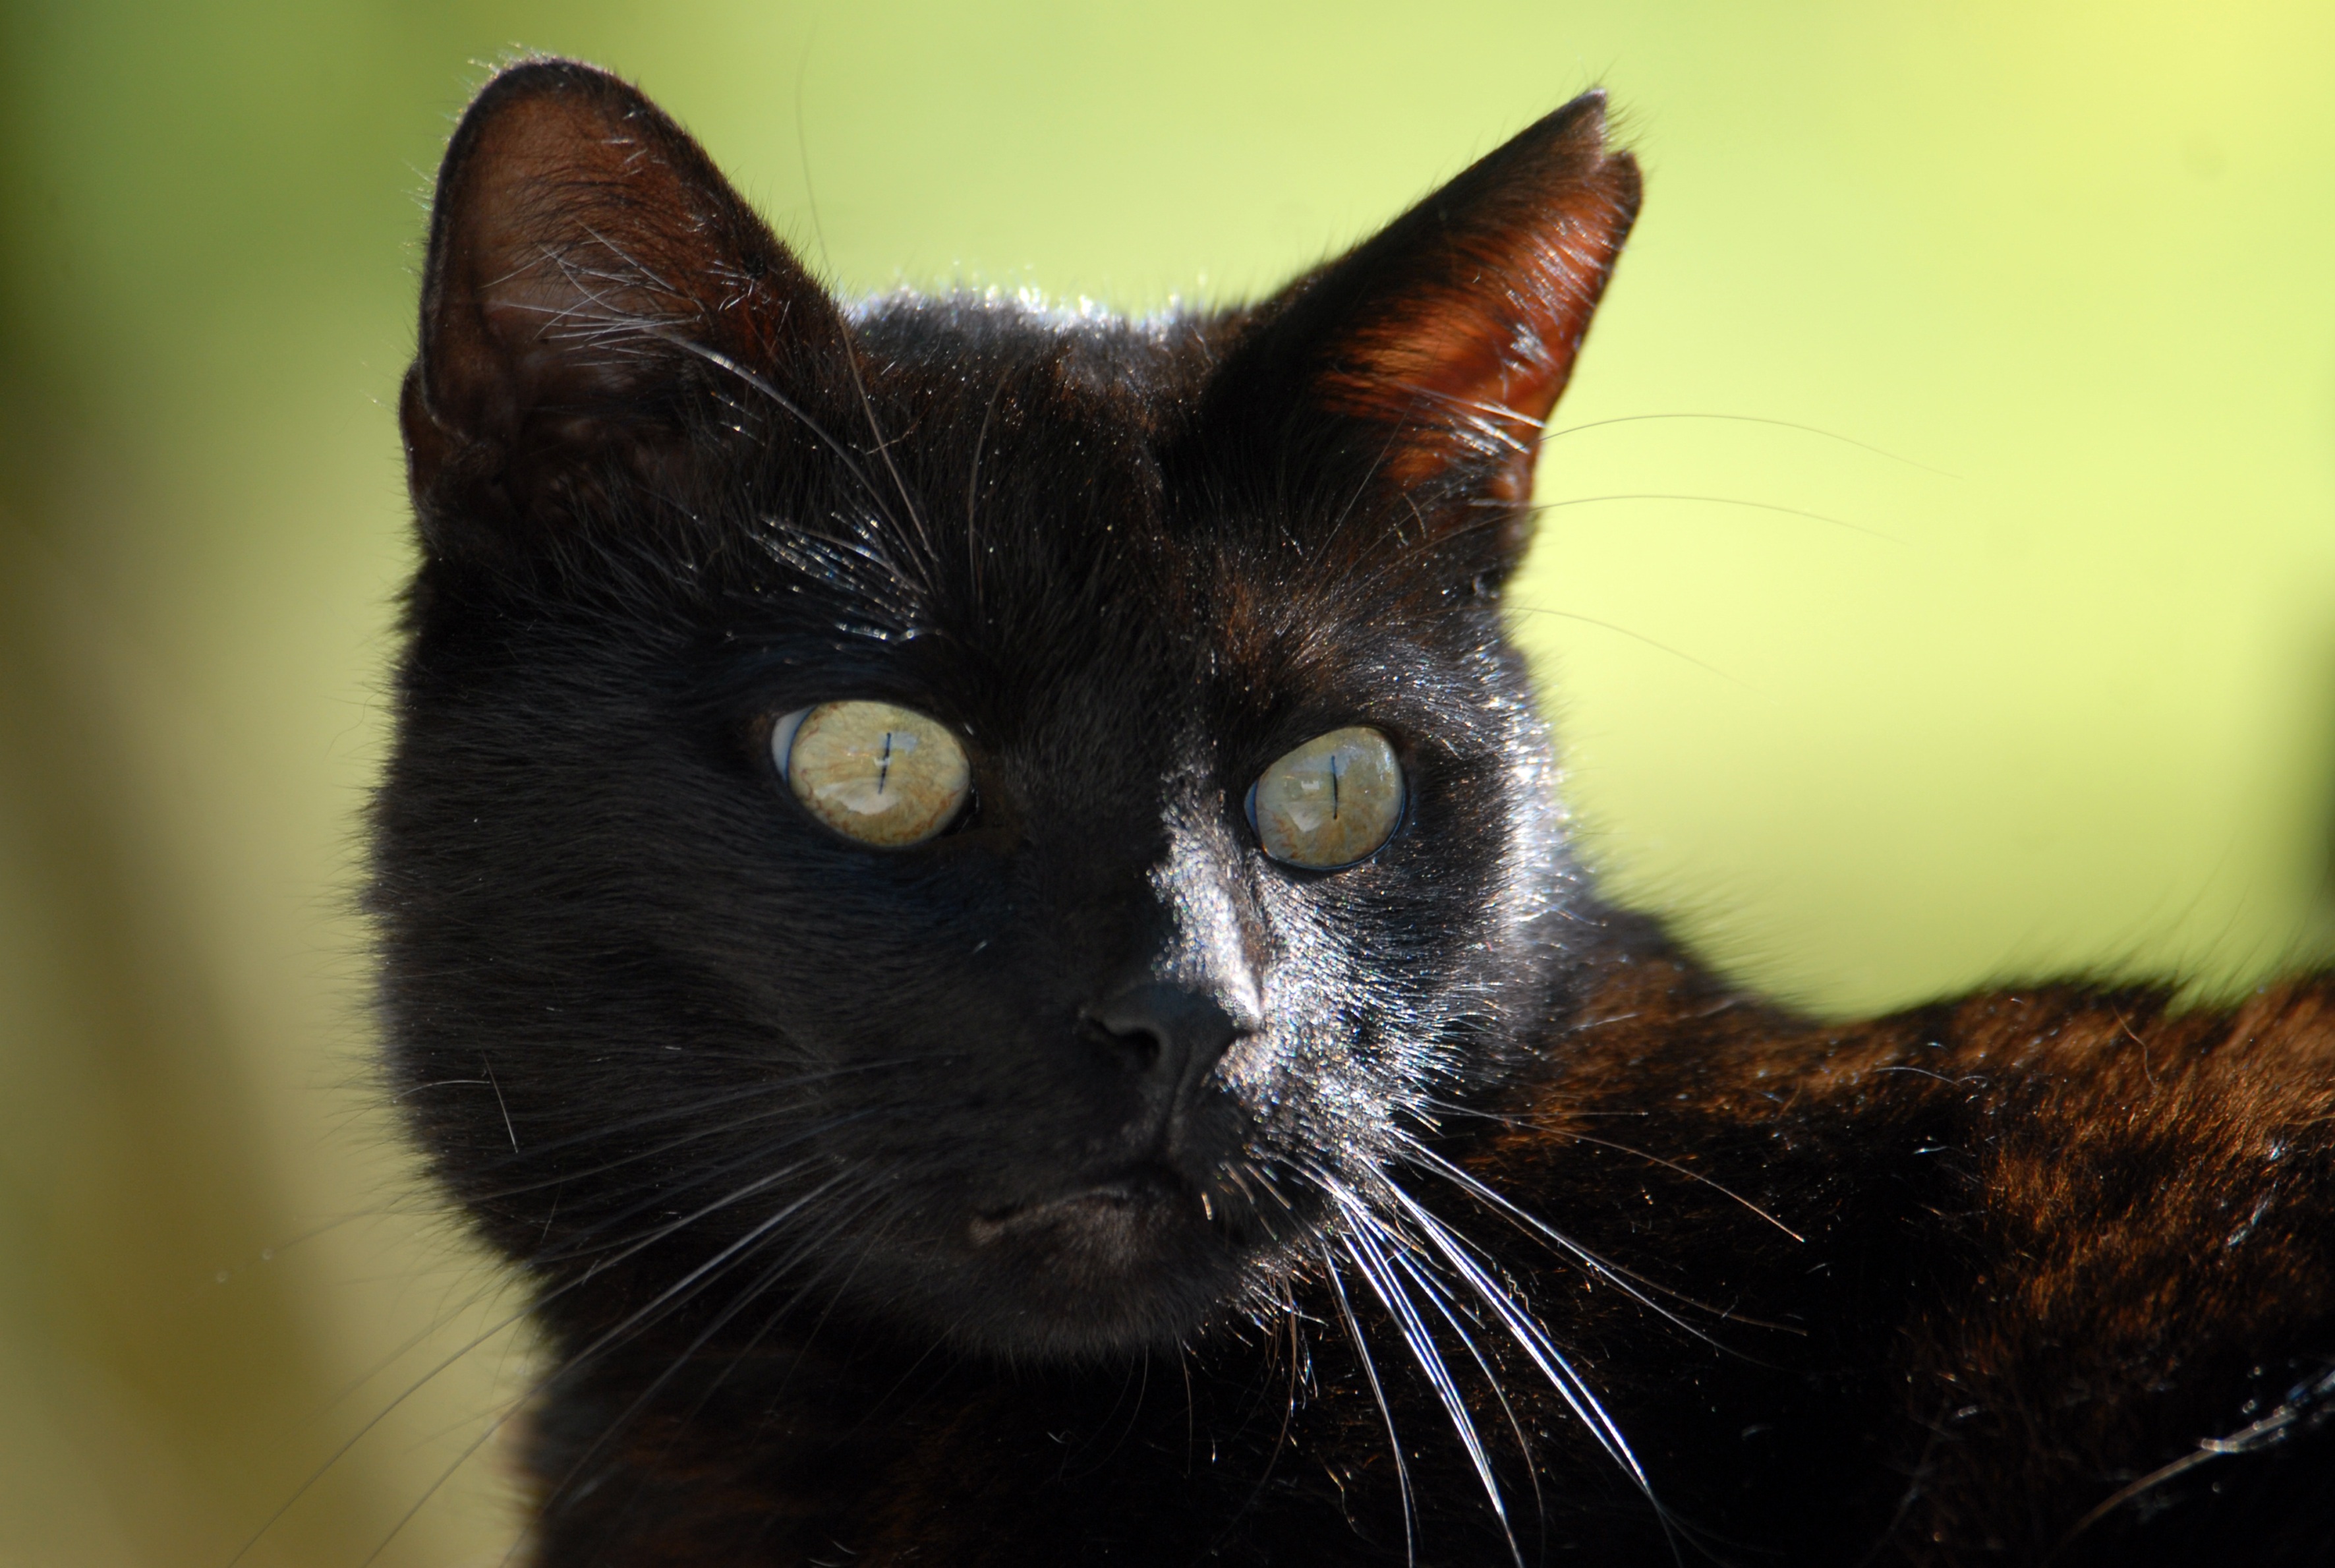
fur, kitten, cat, mammal, black cat, fauna, close up, whiskers, snout, eye, mieze, bombay, small to medium sized cats, cat like mammal, domestic short haired cat